Shamlugh

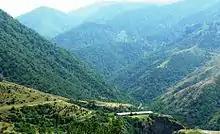
Shamlugh countryside

Covering an area of 3.6 km², Shamlugh is located in the northeast of Armenia, around south of the Armenia-Georgia border, and west of the Vanadzor-Tbilisi highway. It is situated in the eastern part of the Somkheti mountain range, at an elevation of 810 meters above sea level.